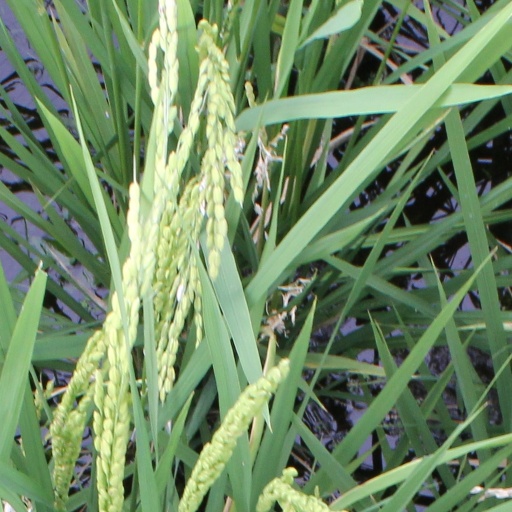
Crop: rice